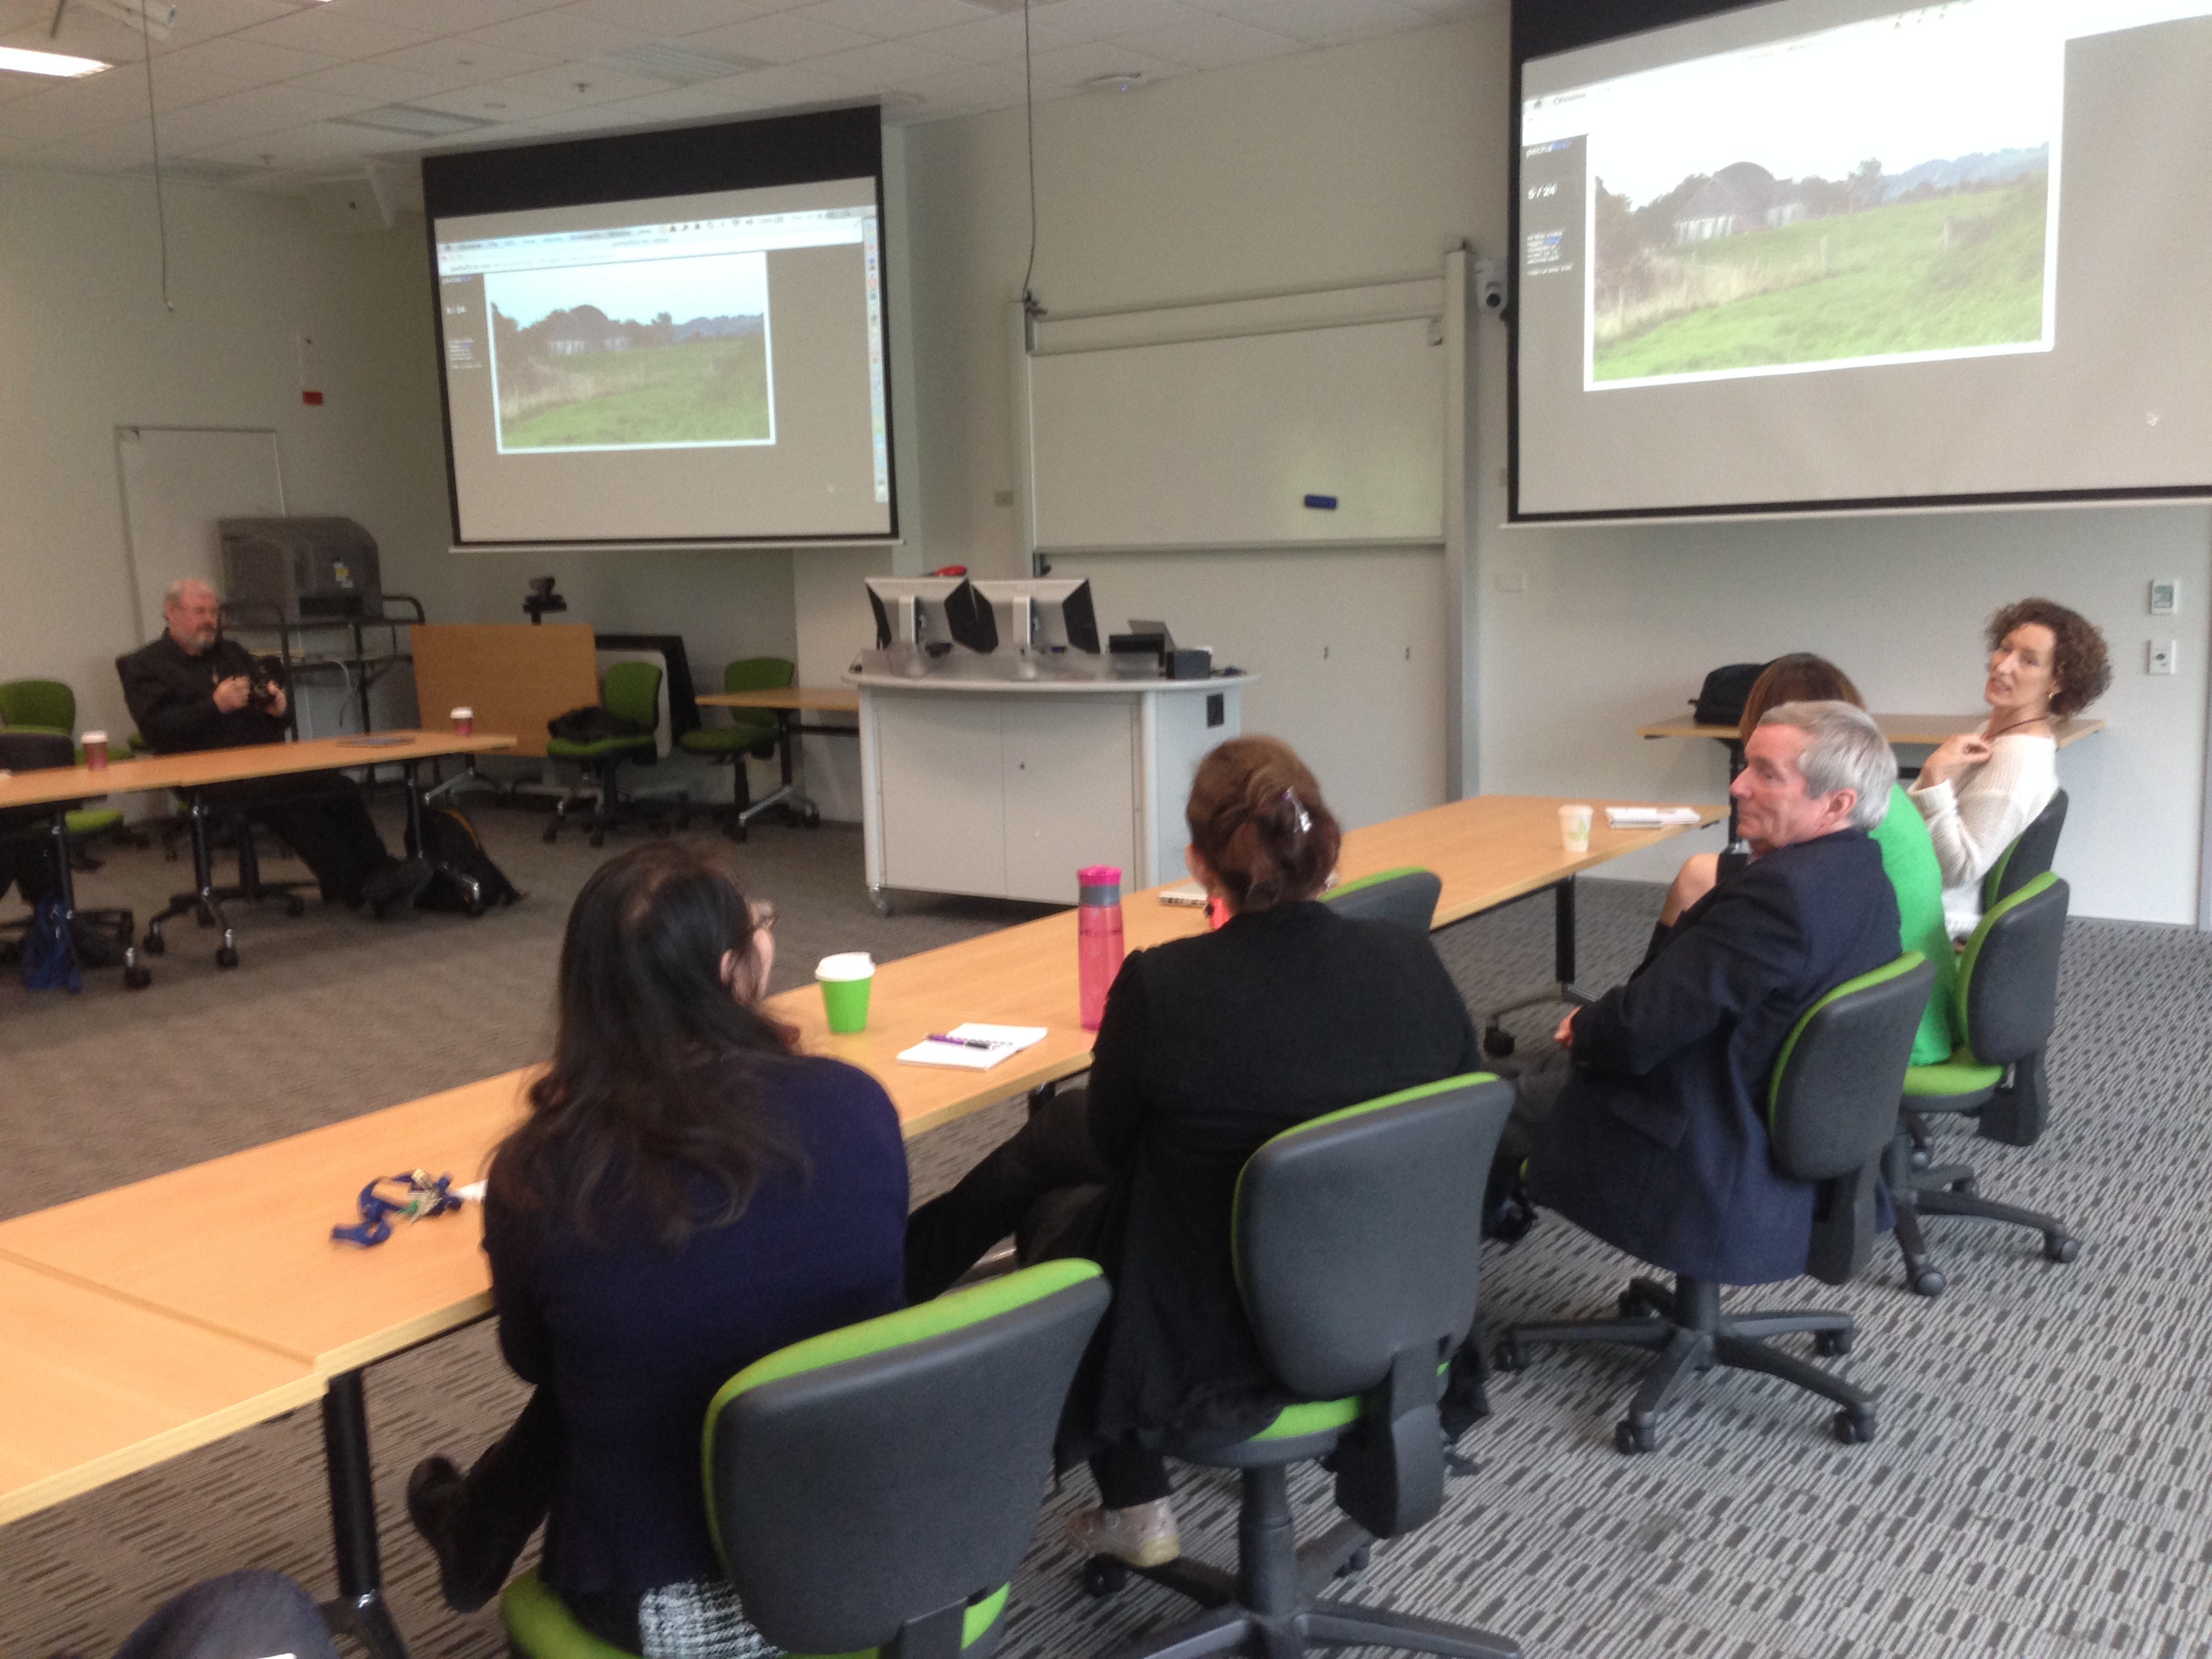
room, classroom, learning, class, pechaflickr, seminar